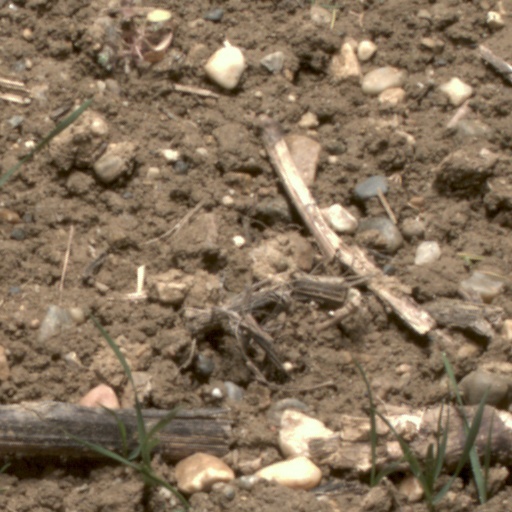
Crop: wheat